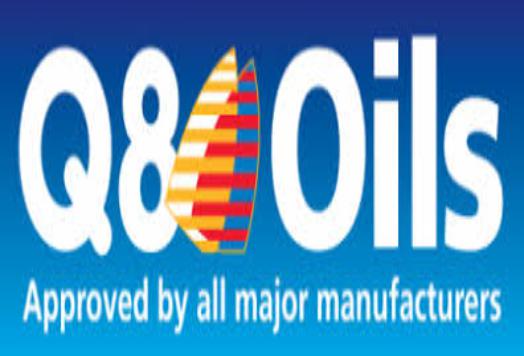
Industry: Leisure